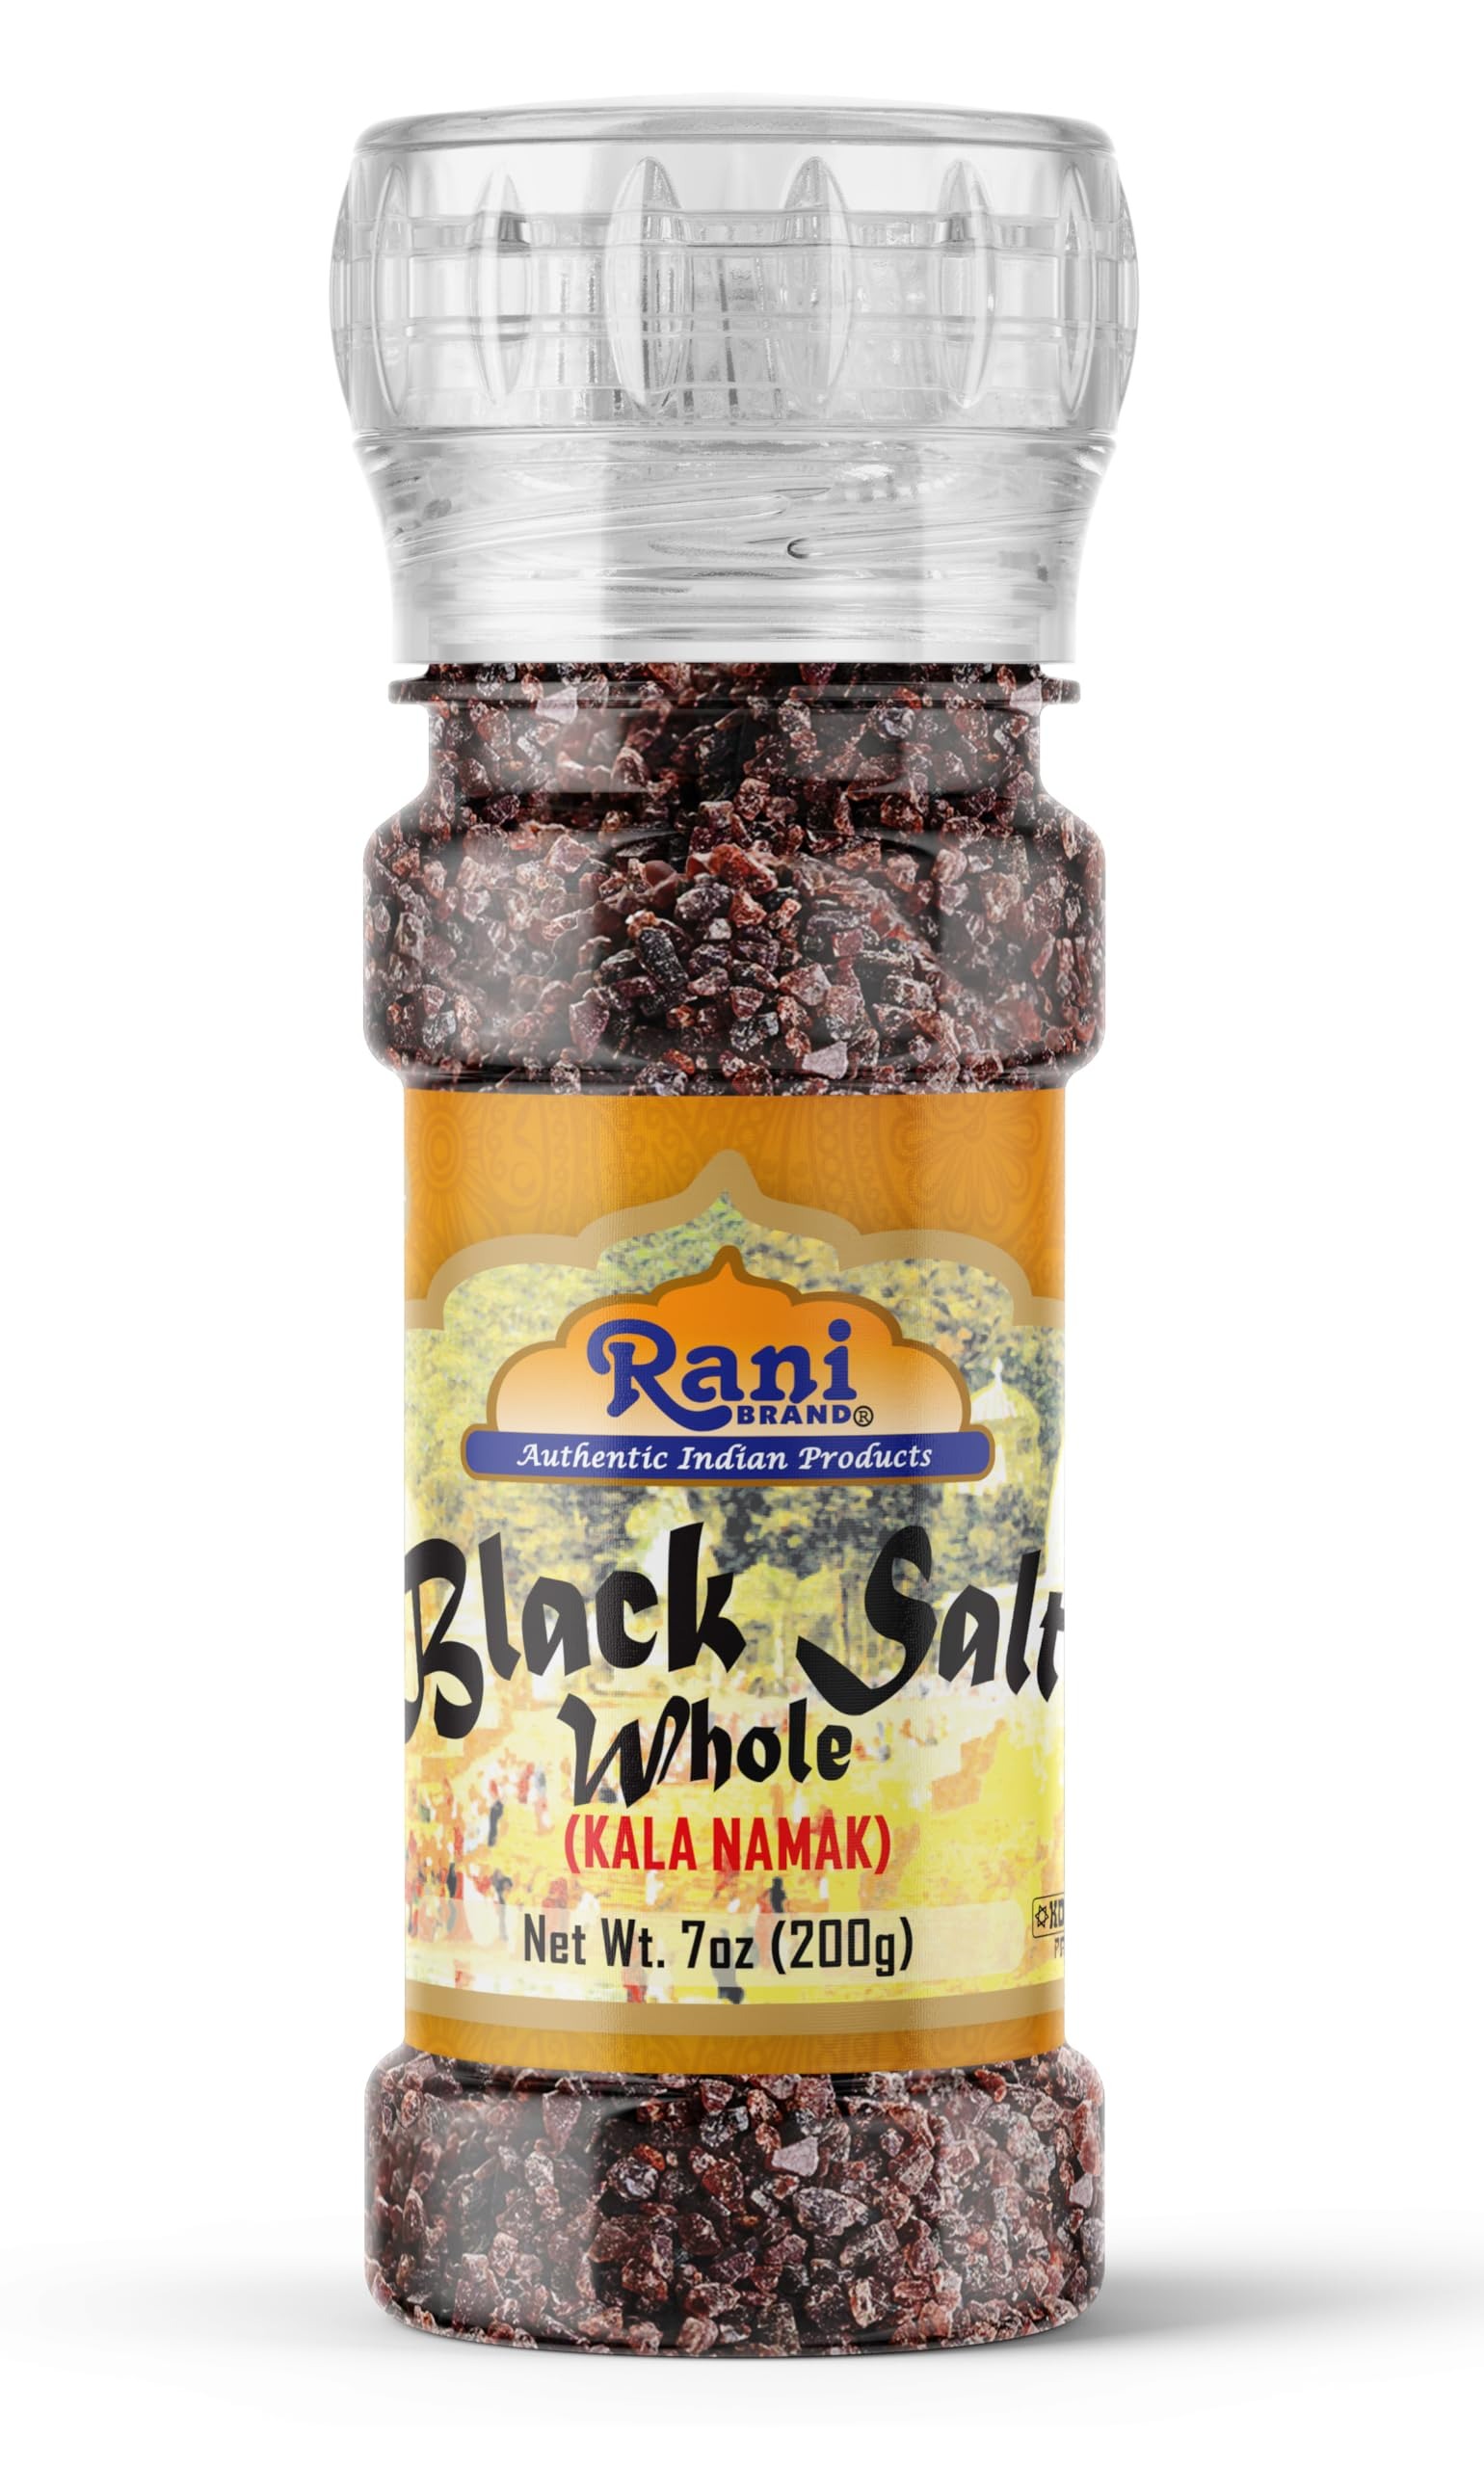
Item Name: Rani Black Salt Raw Whole (Kala Namak) Mineral 7oz (200g) Grinder Bottle ~ Unrefined, Pure and Natural | Vegan | Gluten Friendly | NON-GMO | Kosher | Indian Origin | Perfect for Tofu Scramble
Bullet Point 1: You'll LOVE our Black Salt Raw Whole in a Grinder Bottle by Rani Brand--Here's Why: Great for Vegan Tofu Scrambles - the “to go to” for Natural Egg Like Taste & gives a needed source of minerals and iron.
Bullet Point 2: ❤️️This Himalayan rock salt has a high sulfur & iron content, which gives it it's flavor and smell. It is commonly used in vegan dishes to replicate an egg flavor. Packed in a Grinder Bottle, let us tell you how important that is when using Indian Spices!
Bullet Point 3: ️️Now KOSHER! No Sugar added, GLUTEN Friendly, Non-Irradiated, VEGAN, CHOLESTEROL-Free, NON-GMO 100% Natural, No preservatives or "fillers" & Great Flavor! Rani has been selling Indian Foods since 1979
Bullet Point 4: ❤️️Black Himalayan Salt (Vegan) has been used for centuries both for its unique flavor & properties
Bullet Point 5: ️️Net Wt. 7oz (200g). Special Note: Our spices do not have anti-caking or anti clumping agents or other harmful additives, hence with a clump-prone product like black salt, natural clumping will occur. This does not indicate that the product is old or bad, just all natural!
Product Description: <b>Black Salt (Kalal Namak)....</b>A Little History! <br> Black salt, also known as Kala Namak or Sanchal, comes from a type of salt mineral found in India. The crystal like rock salt has a deep purple color reminiscent of amethyst, but when ground into powder form, changes from purple to pale lavender. Because of black salts distinctive aroma and taste, it is used widely in Indian snack goods. It is also one of the main ingredients in a very popular tangy dish called chaat. The unique sourness of the salt goes well sprinkled over fresh cut fruits and is a must for many pickles and chutneys. Black salt is also characterized by its strong sulfuric aroma and is believed to aid in keeping a healthy digestive system. <br> <br> Product Type: Black Salt Raw Whole<br> Packaging: Grinder Bottle <br> Net Wt. 4oz (115g) <br> Product of India <br> <br> Special Note: Our spices do not have anti-caking or anti clumping agents or other harmful additives, hence with a clump-prone product like black salt, natural clumping will occur. This does not indicate that the product is old or bad, just all natural!
Value: 7.0
Unit: Ounce

Price: 10.99